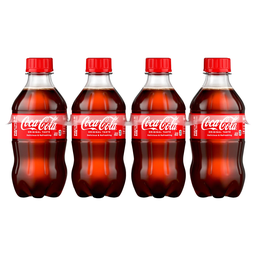
Label: plastic